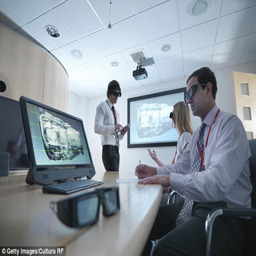
experts say soon media genre could be coming to the workplace .